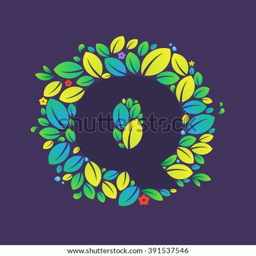
q letter logo in a circle of leaves and flowers .